Spoileron

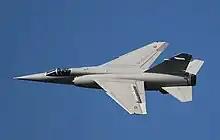
Dassault Mirage F1 with spoileron deployed

An early use of spoilers augmenting small ailerons, known as "guide ailerons", was in the Northrop P-61 Black Widow night fighter. The spoilers allowed wider-span flaps for a lower landing speed.